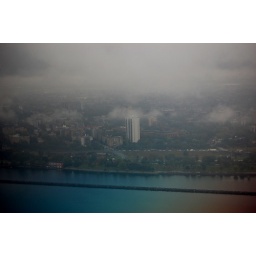
The white tower is my apartment seen from a plane over Lake Ontario